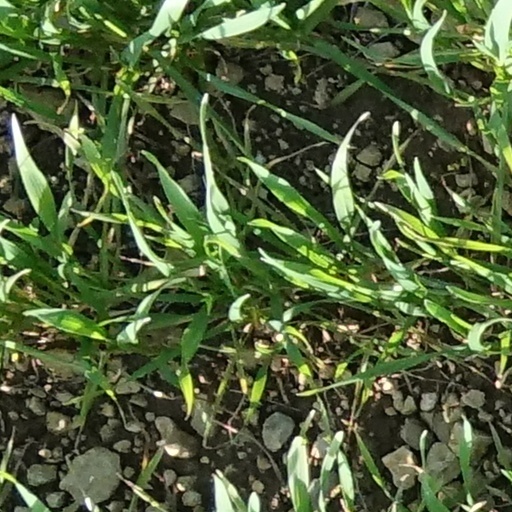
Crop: wheat